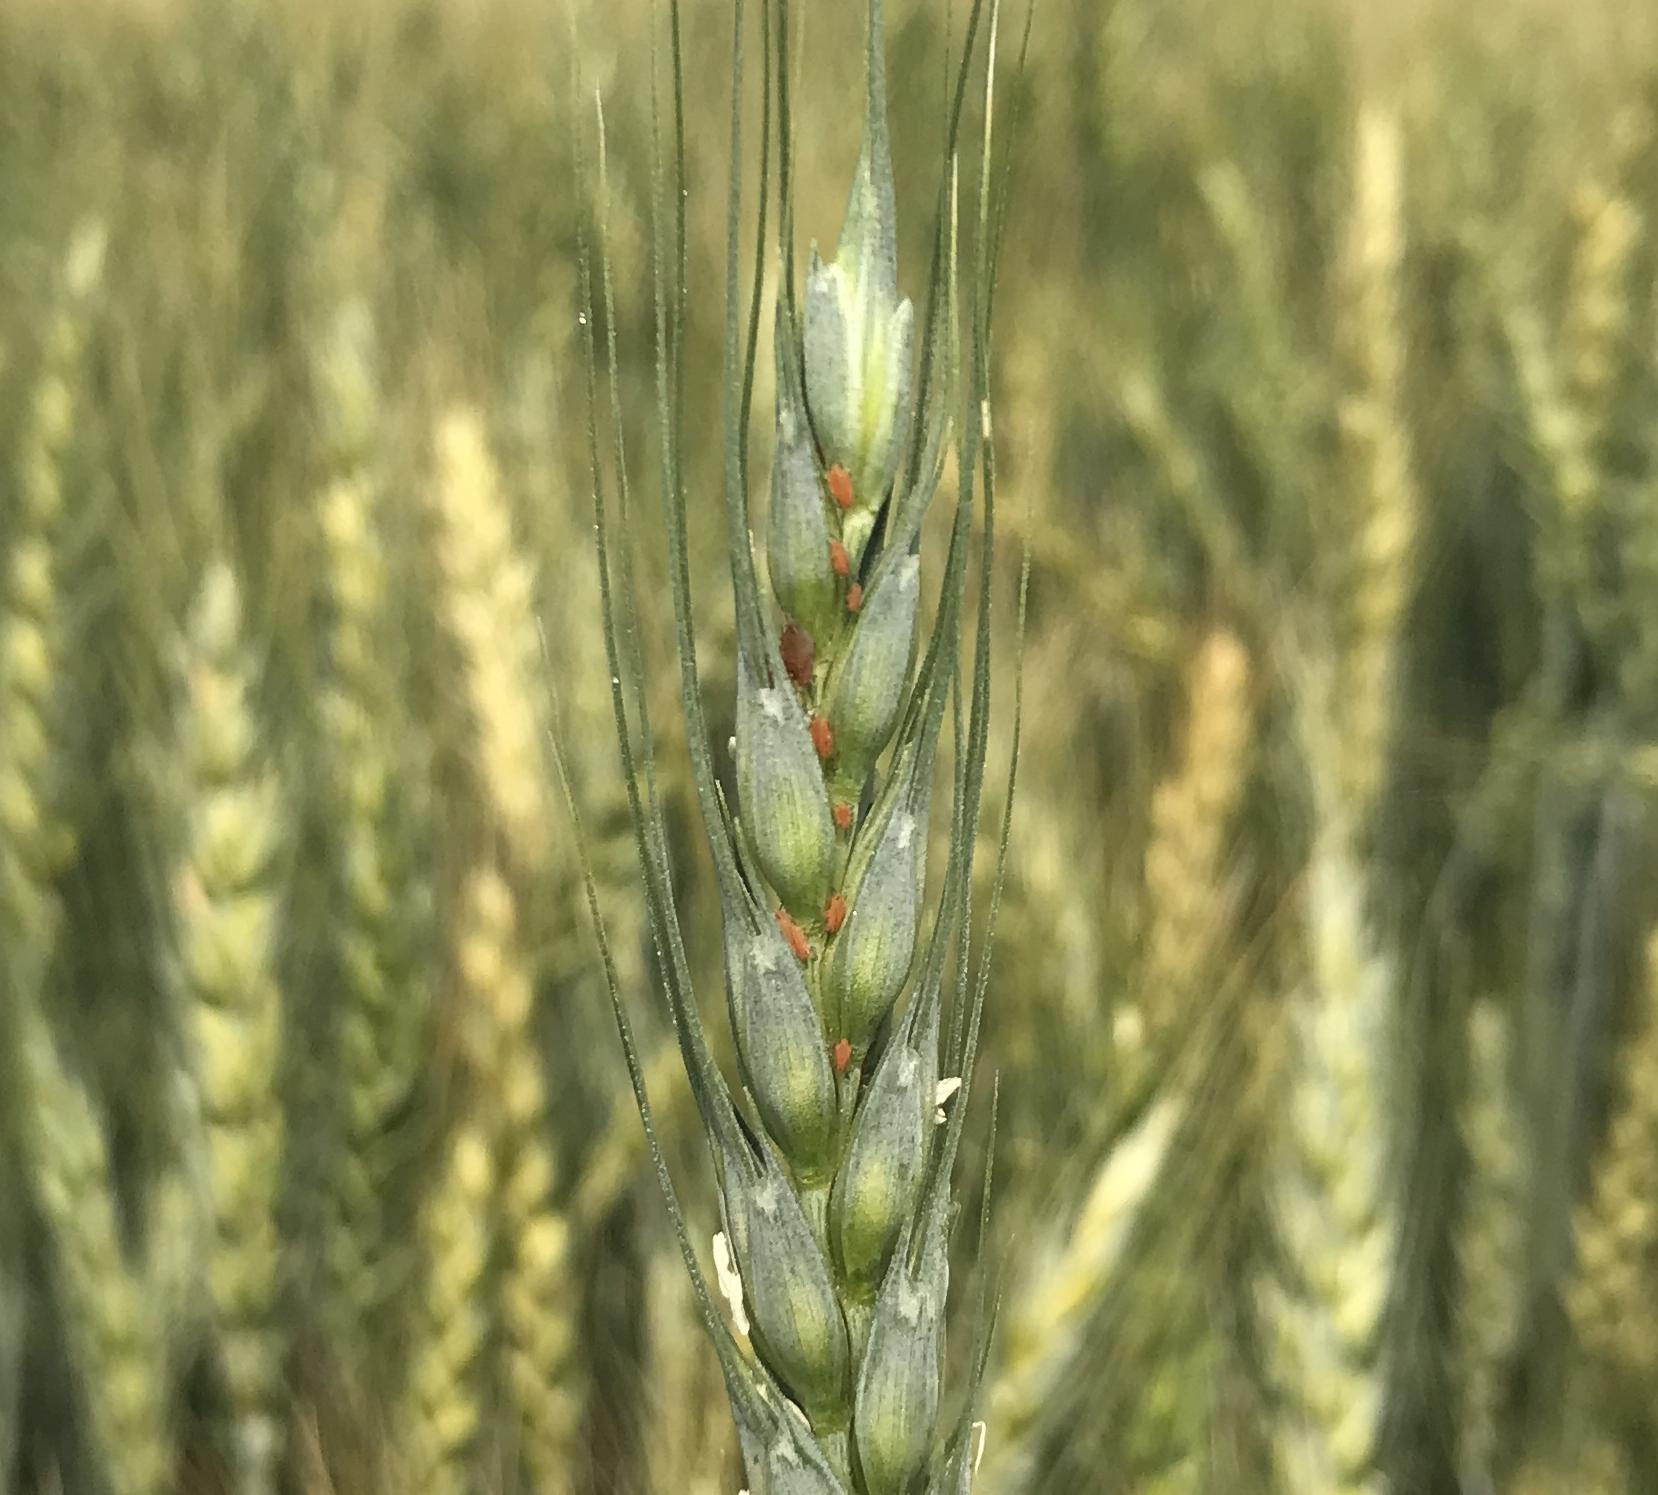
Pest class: english_grain_aphid